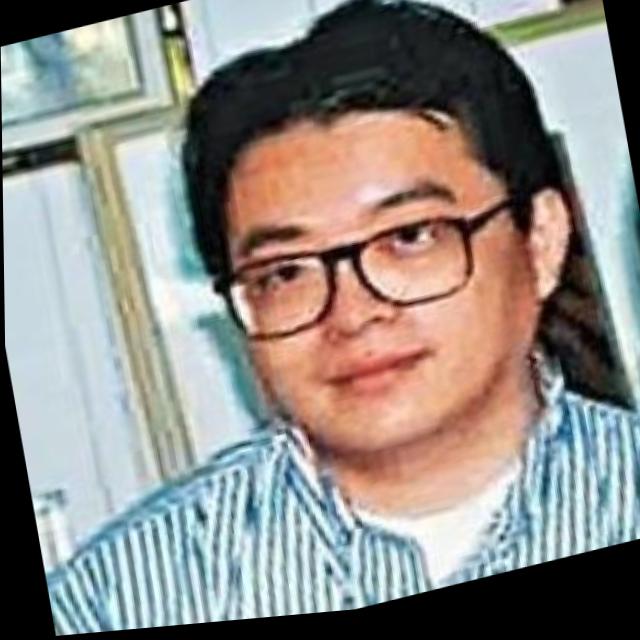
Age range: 21-44